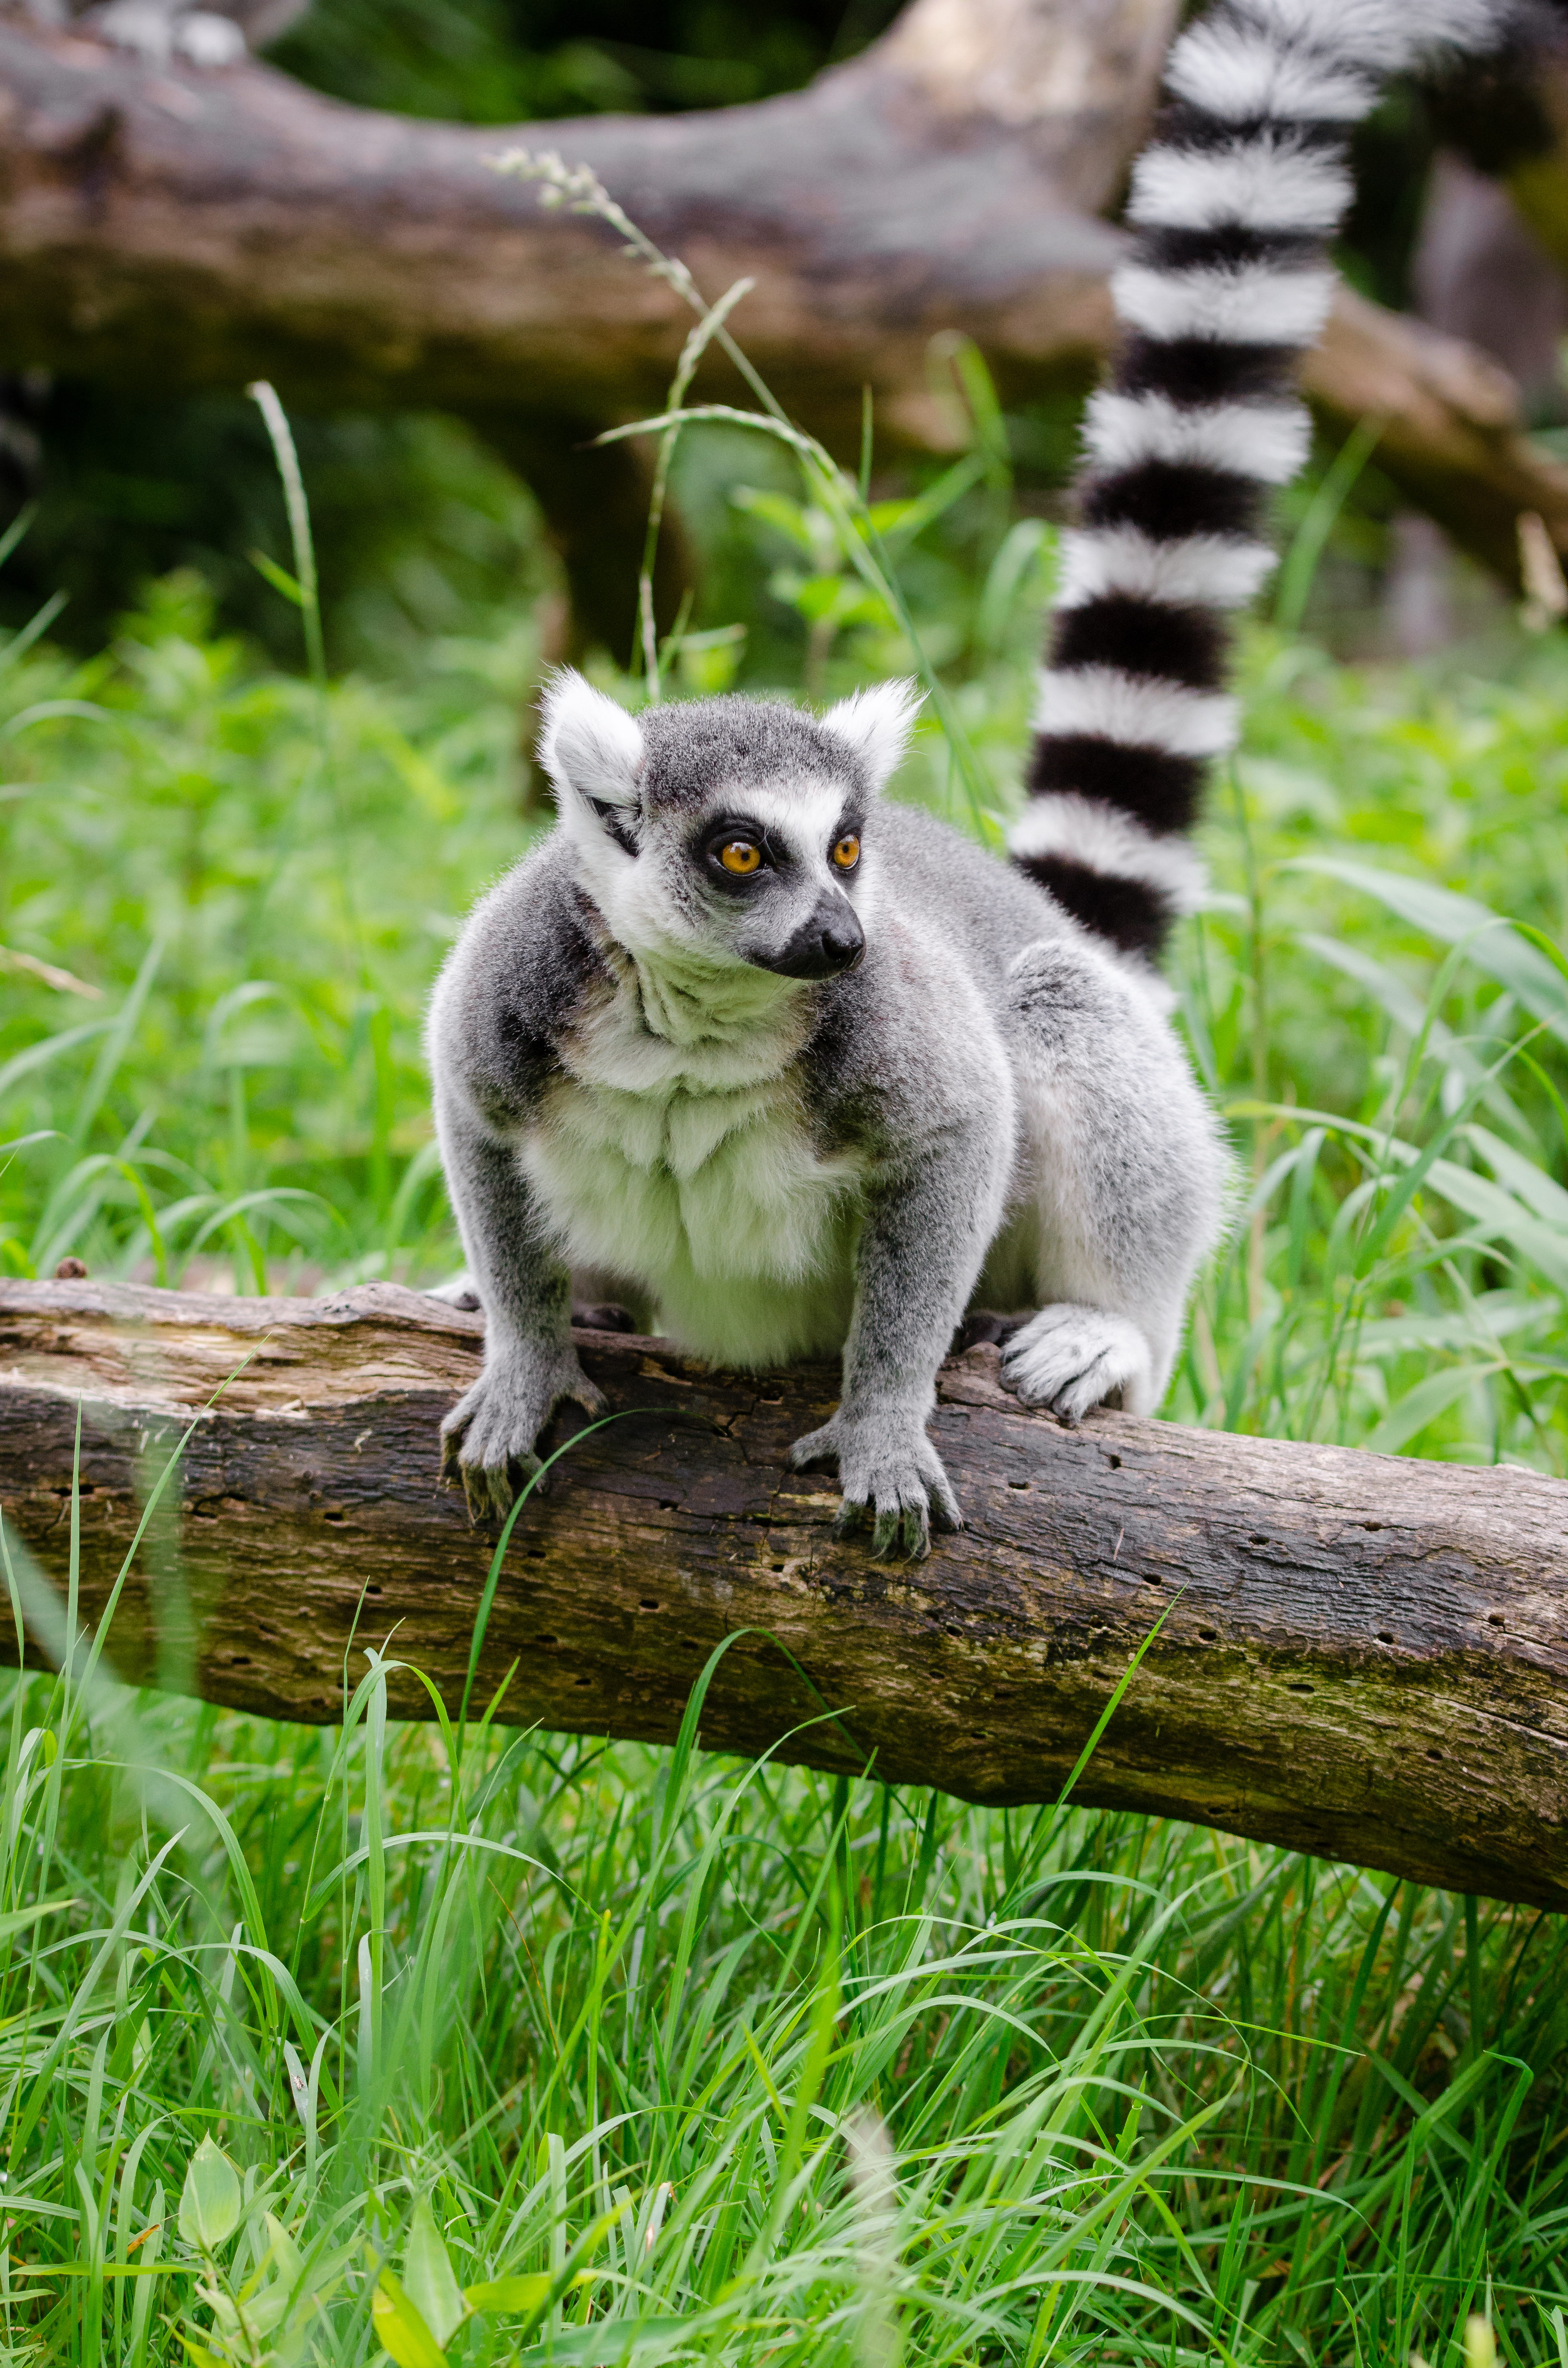
nature, animal, wildlife, zoo, mammal, fauna, primate, madagascar, vertebrate, lemur